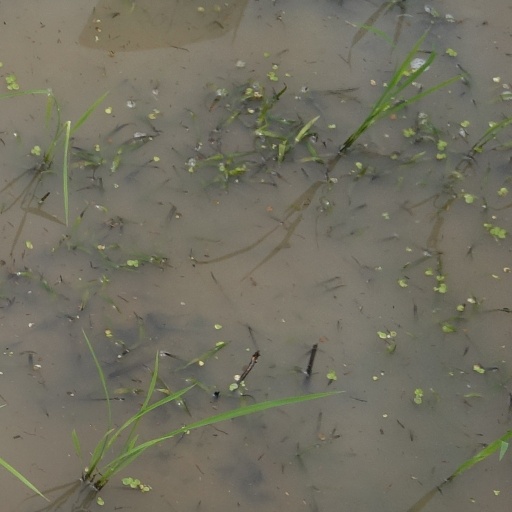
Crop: rice